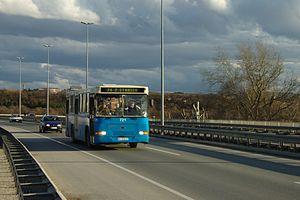
JGSP Novi Sad ou Société de transport public de Novi Sad est une société qui gère les transports publics en autobus de Novi Sad, la capitale de la province autonome de Voïvodine, en Serbie. En 2013, la société employait 1 282 personnes.